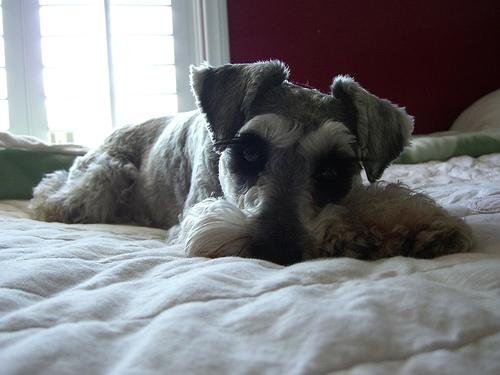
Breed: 2342-n000102-miniature_schnauzer